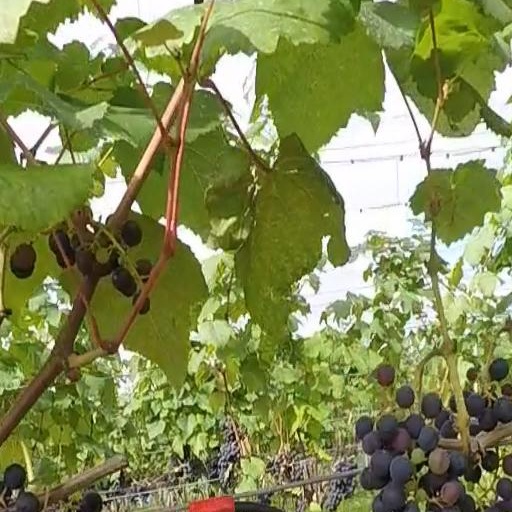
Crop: grape